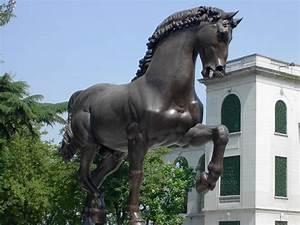
horse